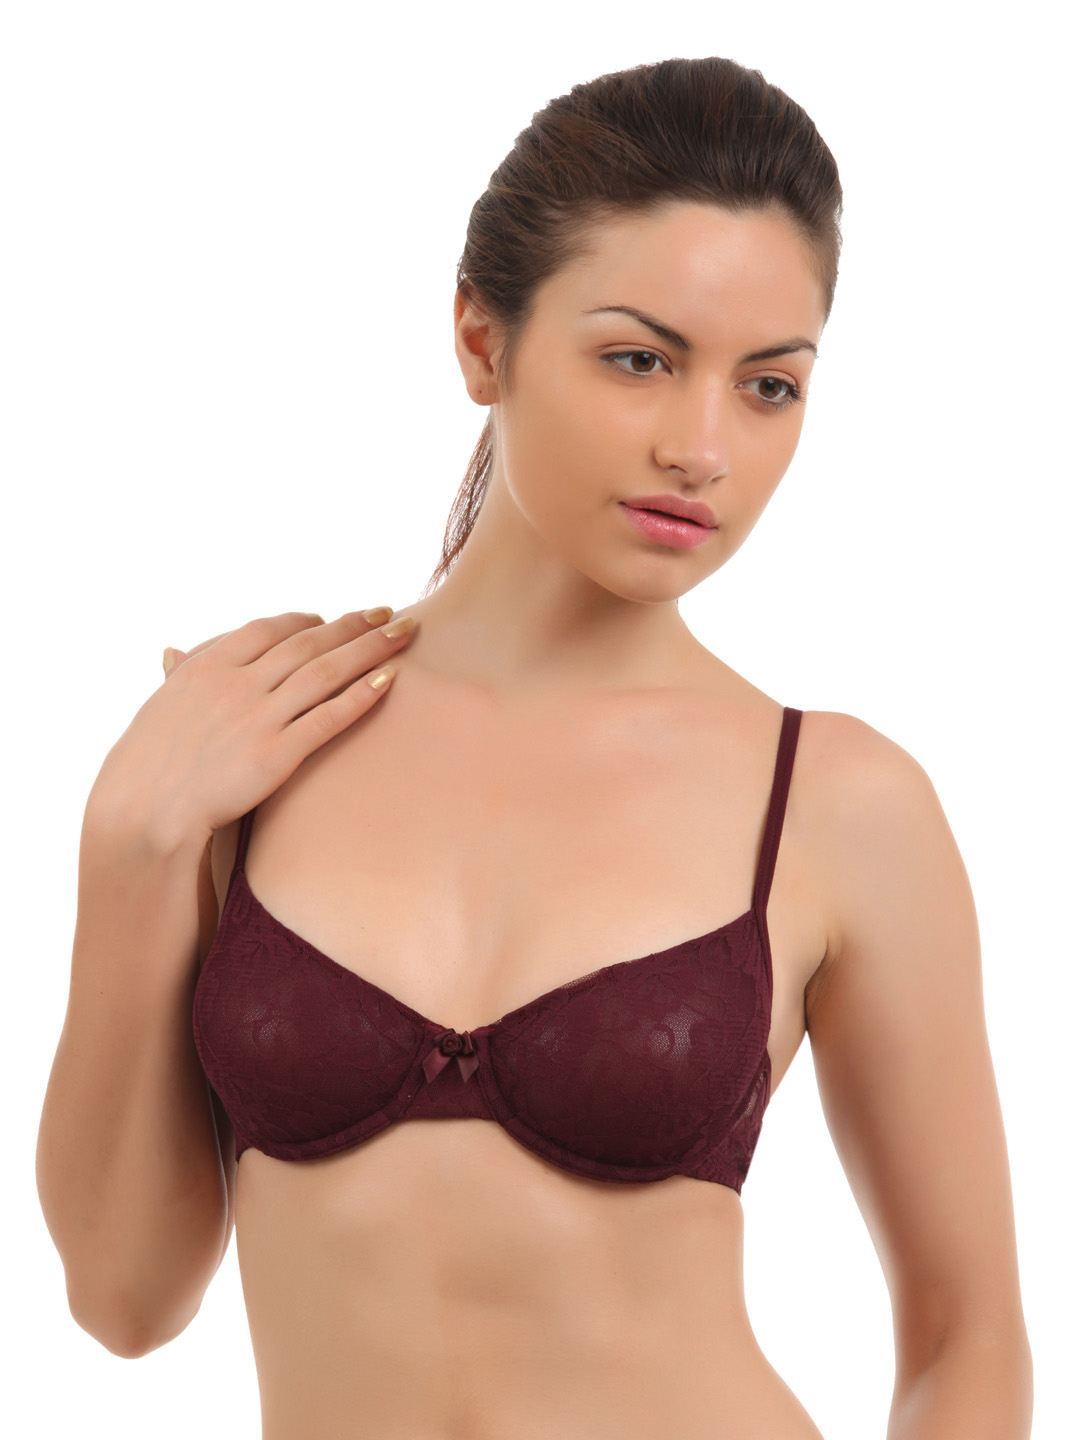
Peri Peri Women Maroon Bra
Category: Apparel / Innerwear / Bra
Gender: Women
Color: Maroon
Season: Summer 2017
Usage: Casual